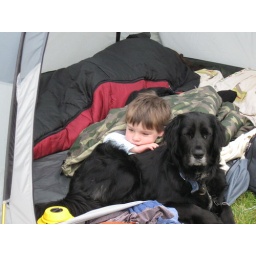
Ocean Shores Sand castle building festival 2008. Happens in Late July